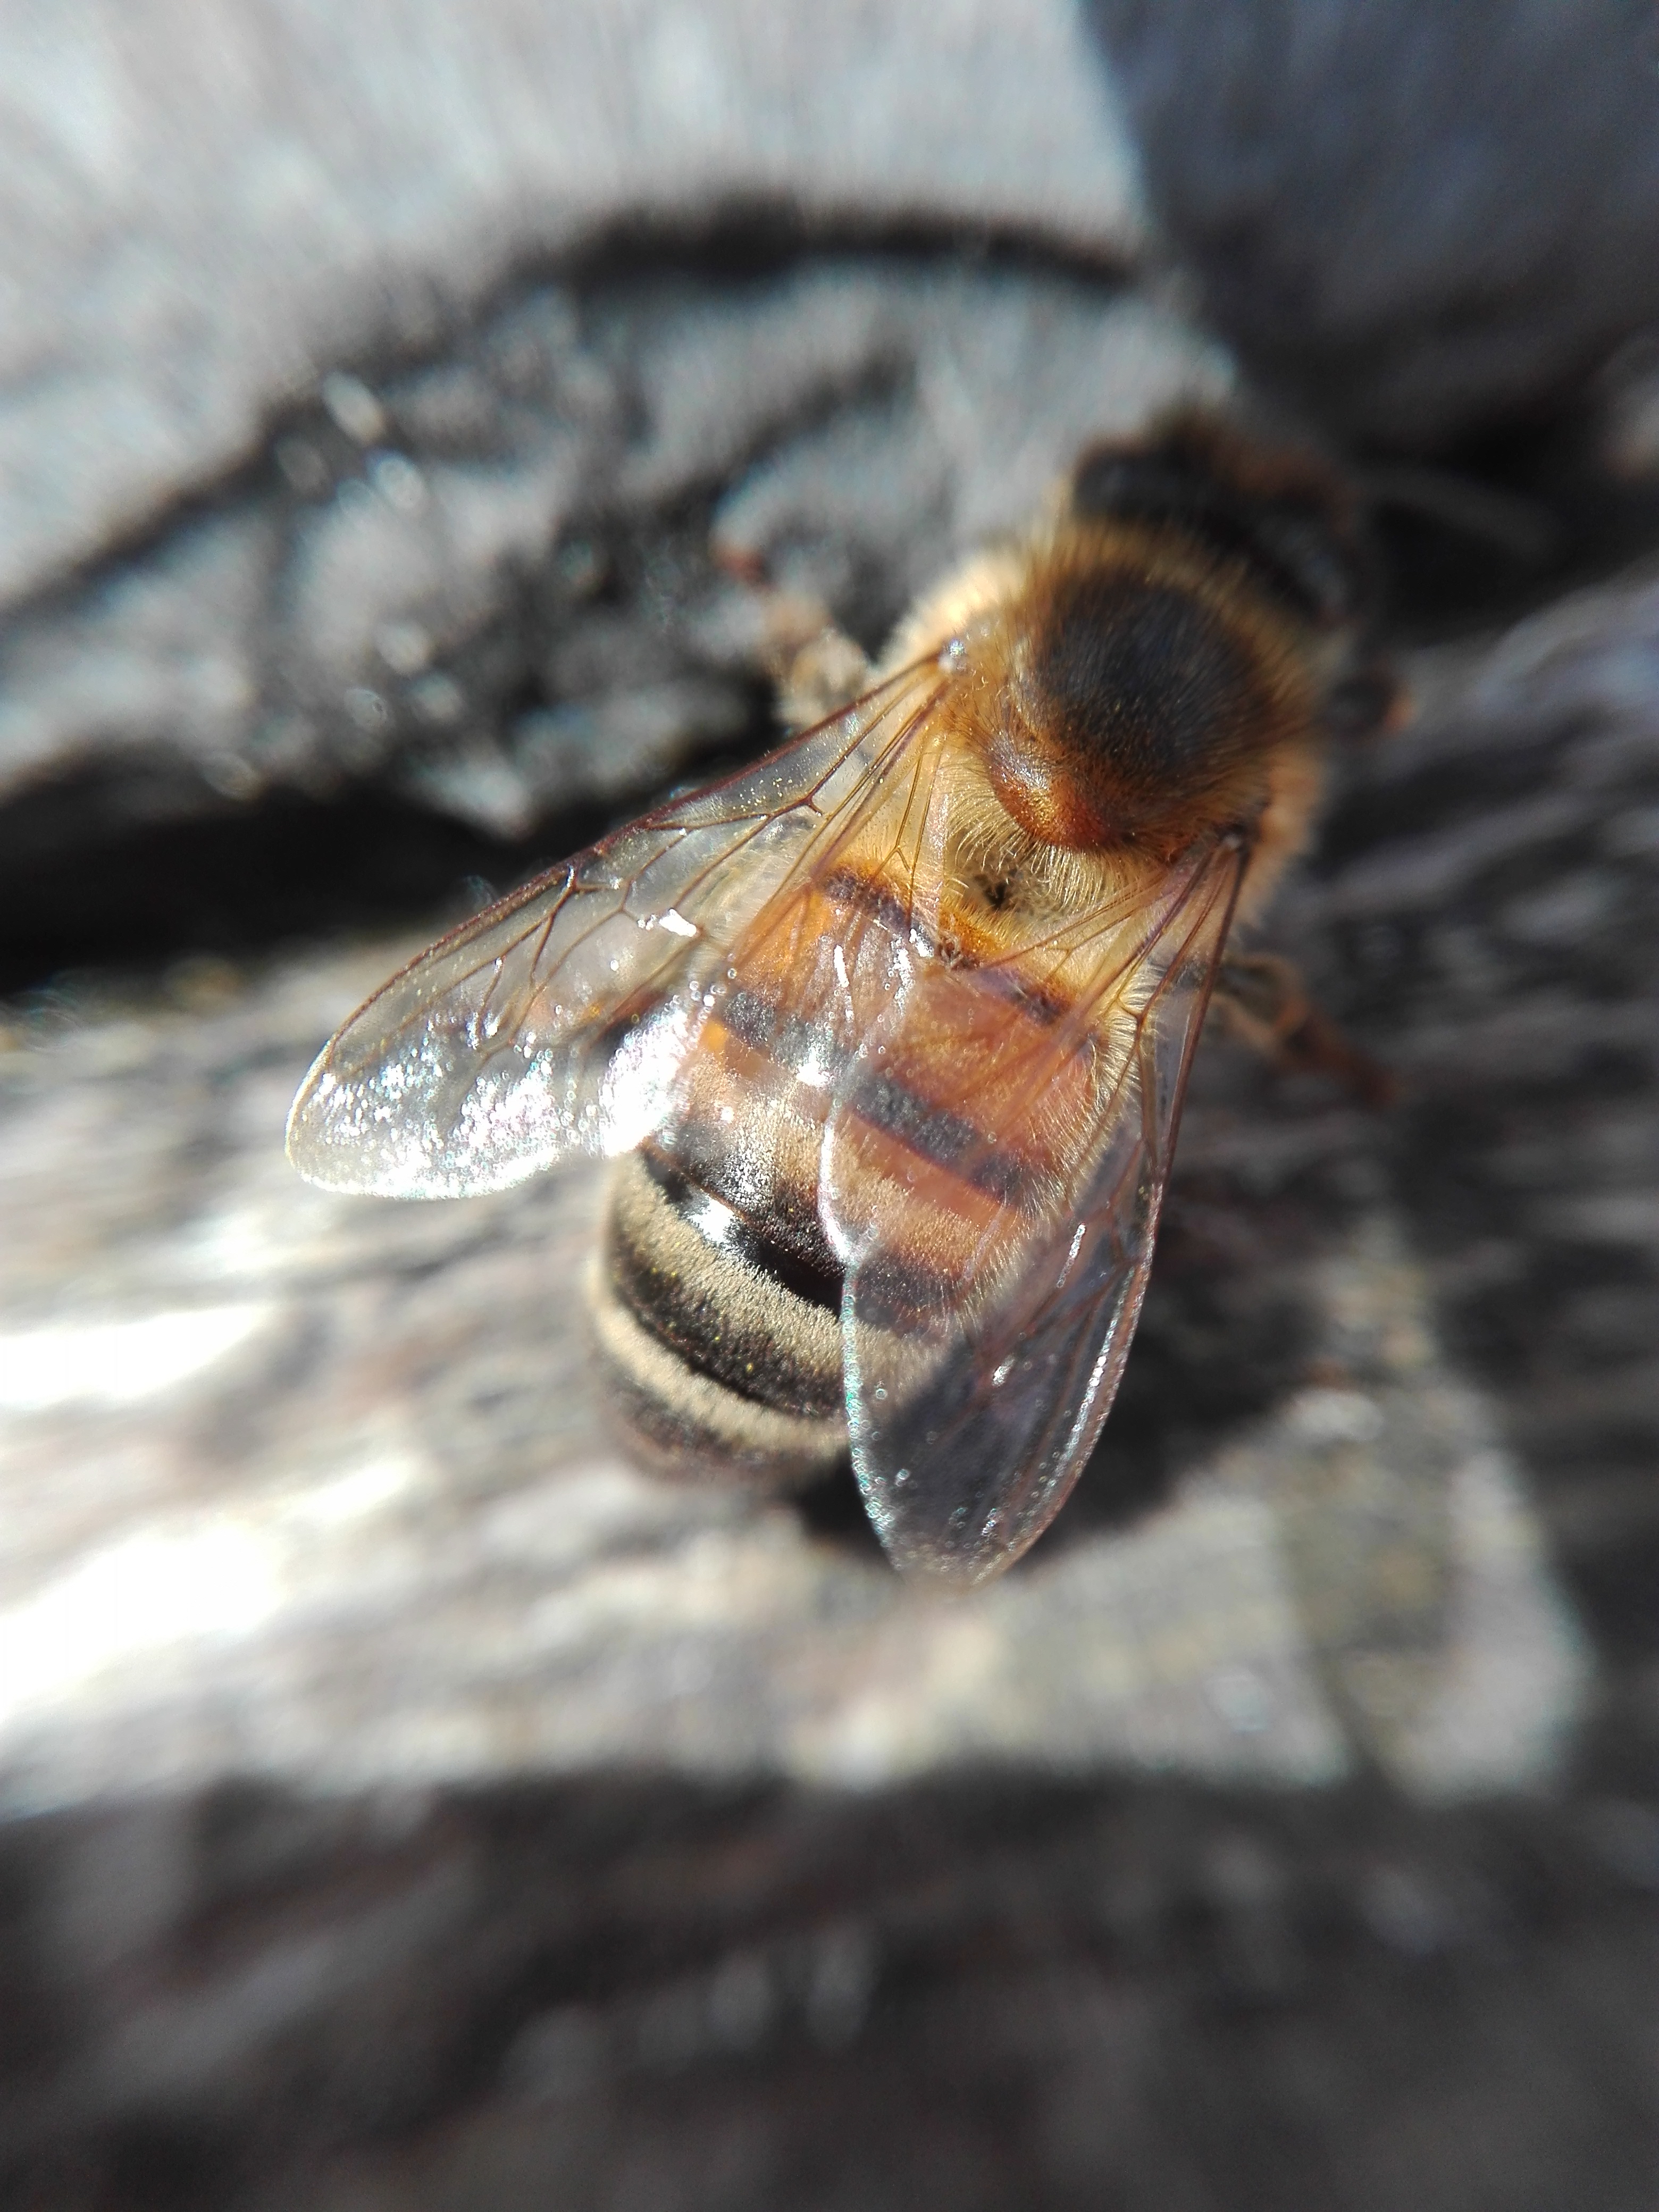
bee, insect, wings, closeup, macro, invertebrate, membrane winged insect, macro photography, arthropod, organism, honey bee, pest